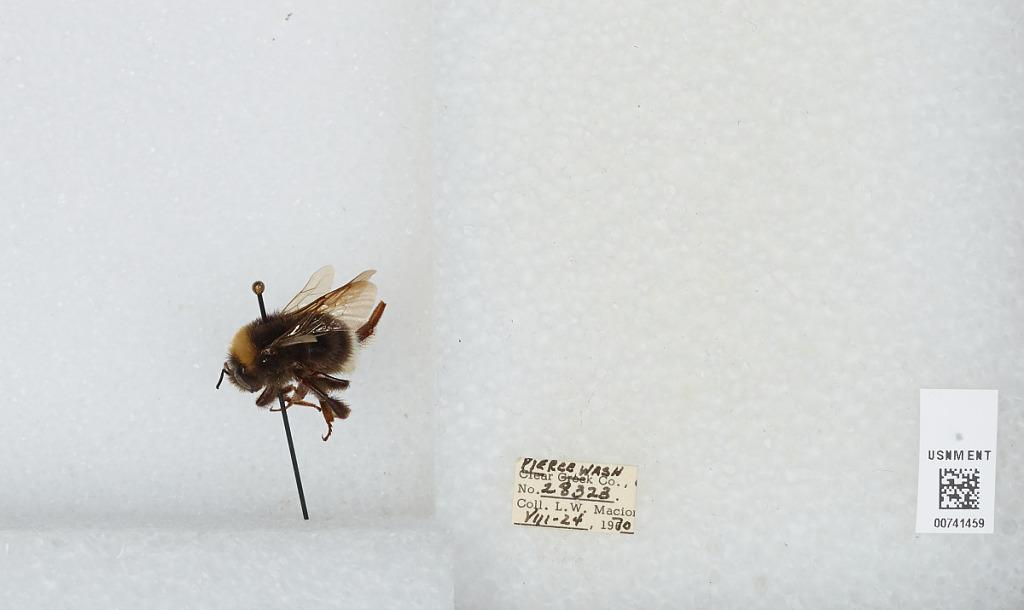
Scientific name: Bombus (Bombus) occidentalis Greene
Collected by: L. Macior
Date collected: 1970-8-24
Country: United States
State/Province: Washington
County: Pierce
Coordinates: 47.05, -122.12